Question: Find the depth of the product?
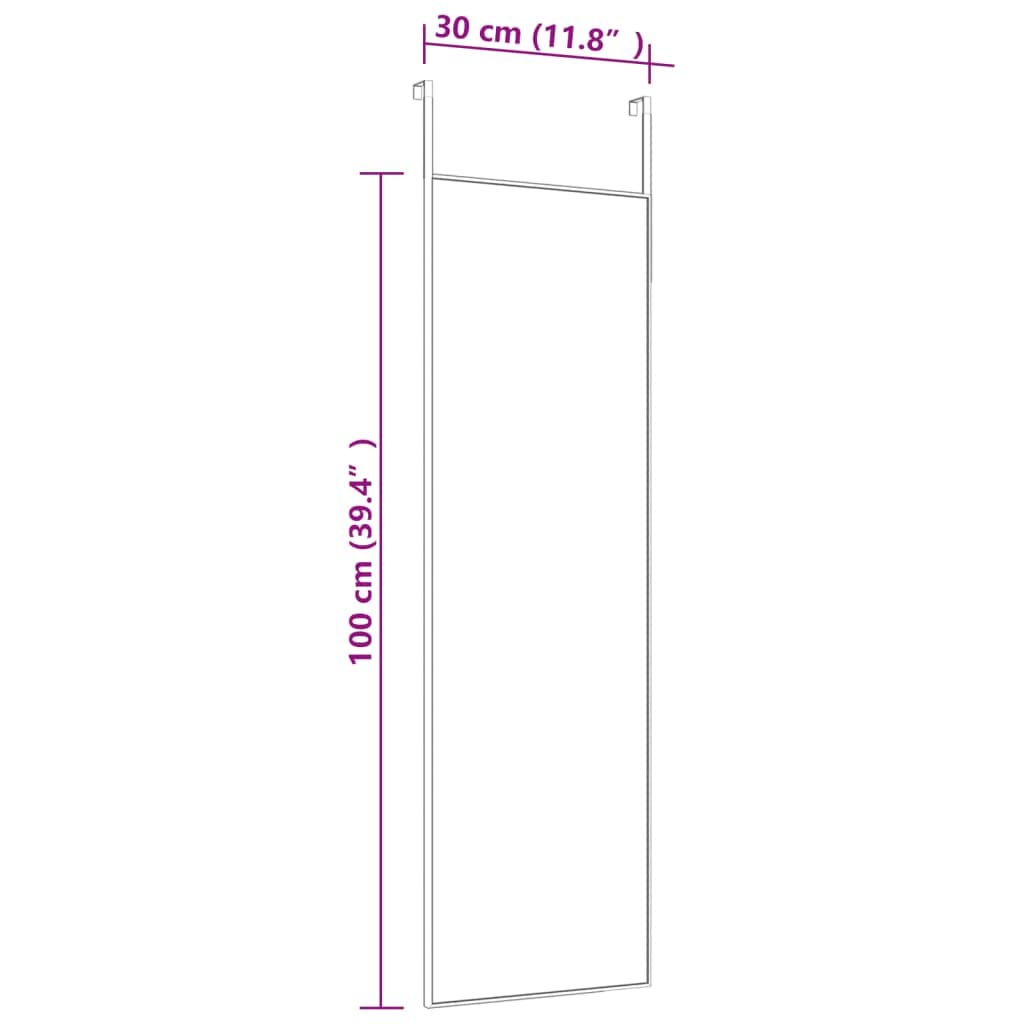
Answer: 39.4 inch